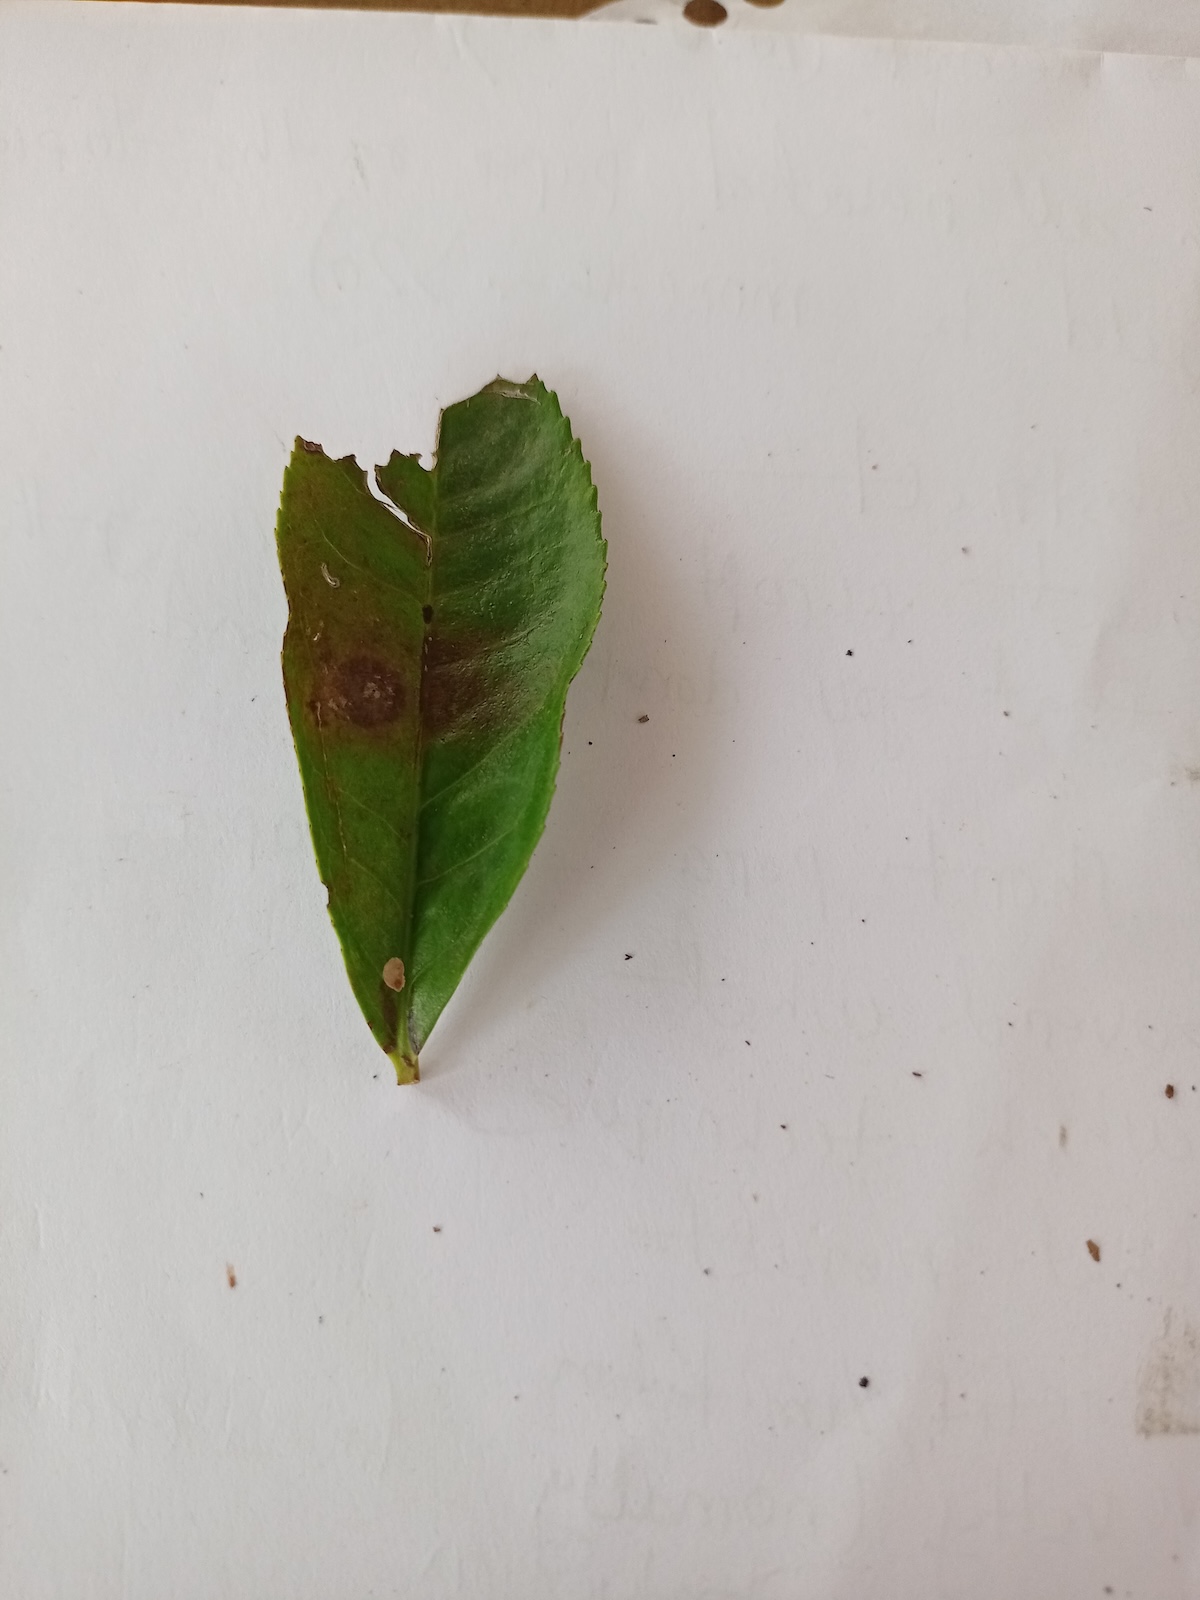
Label: Red spider